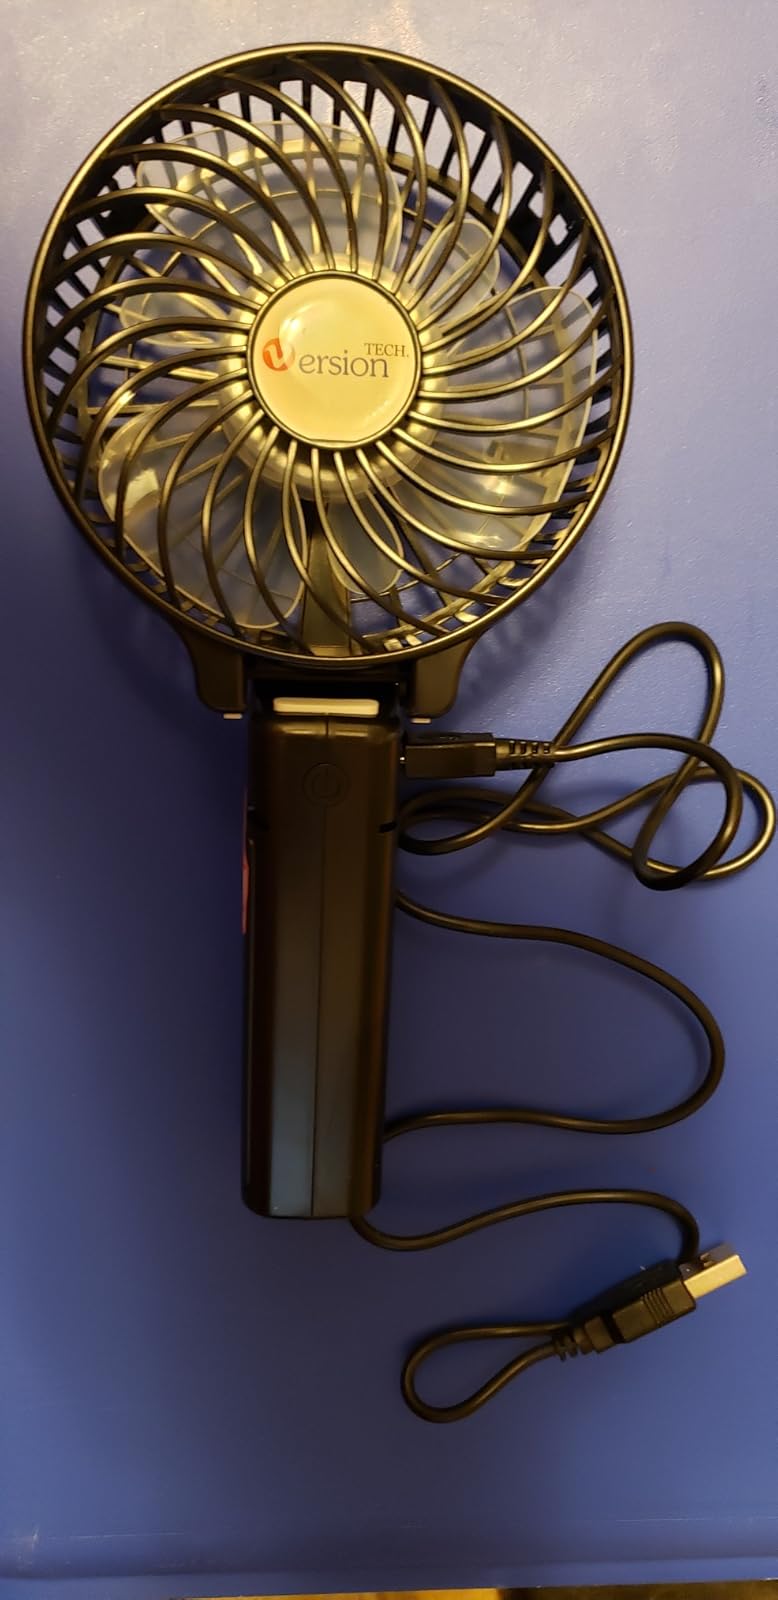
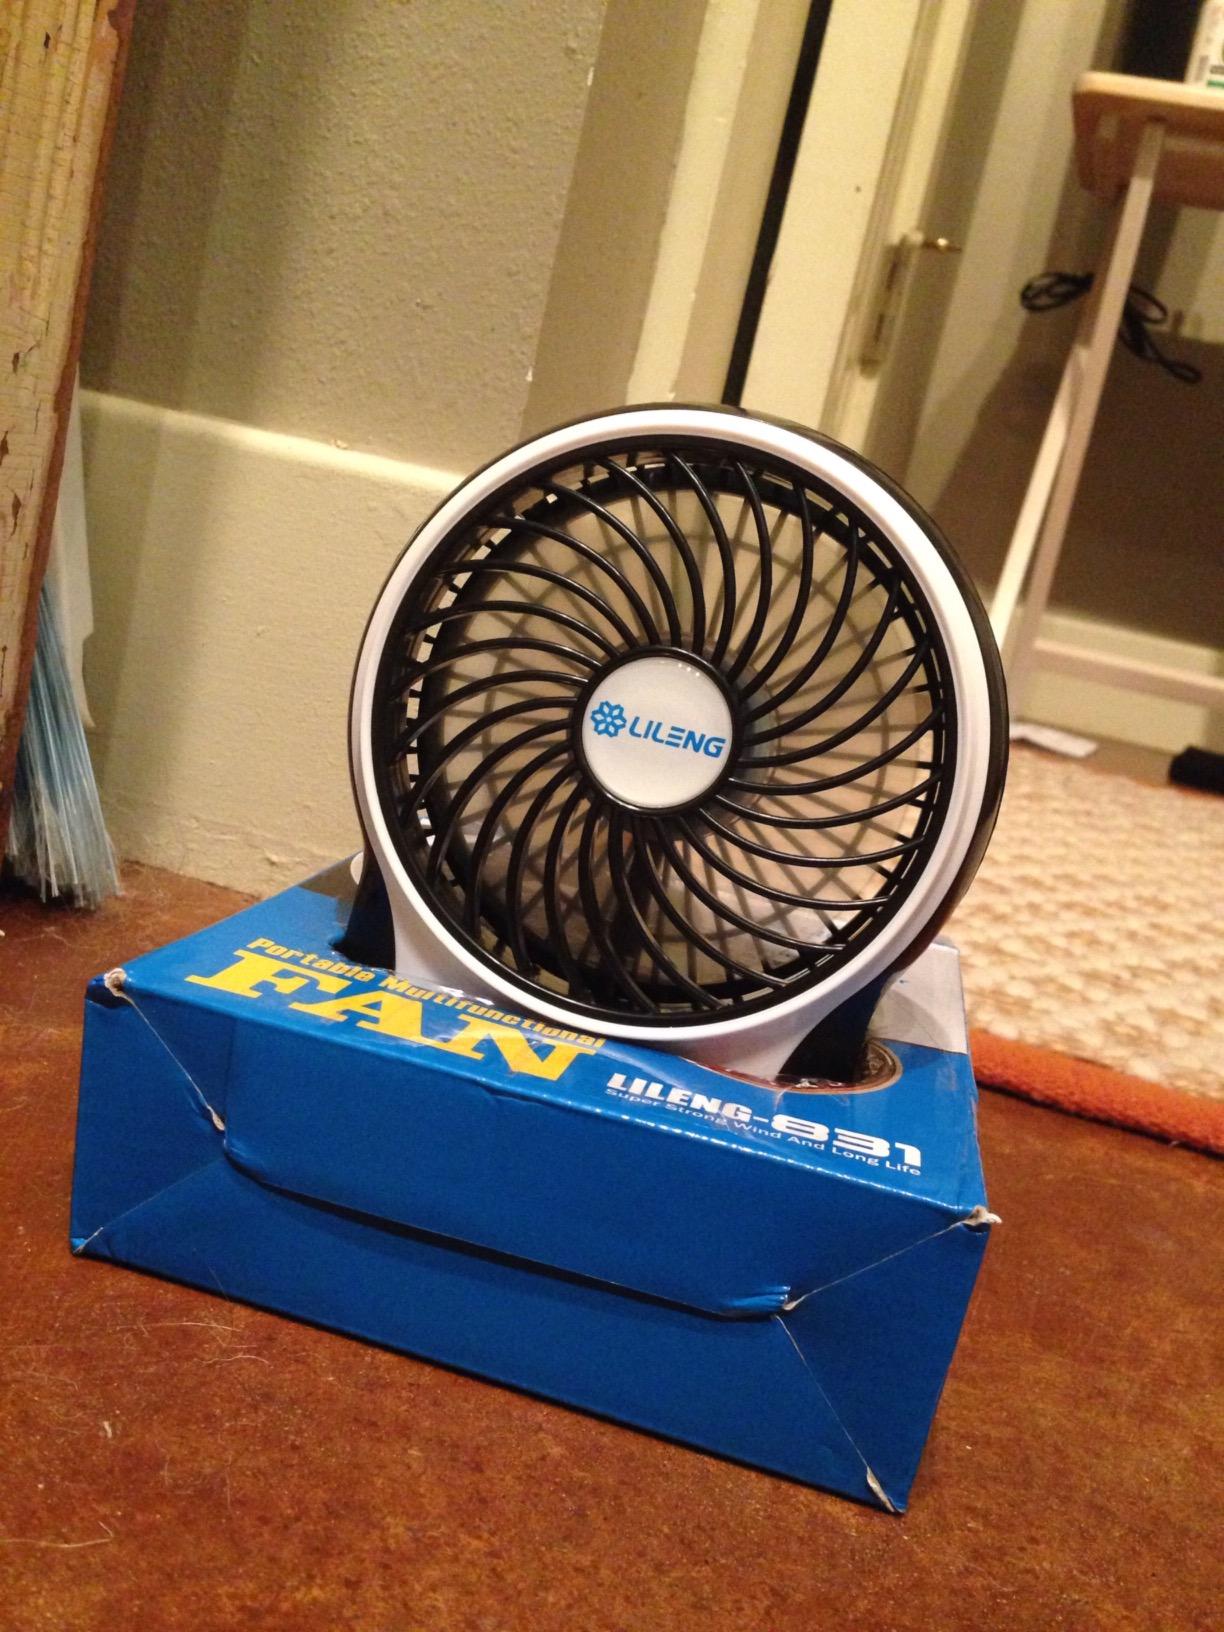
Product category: fan
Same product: no